Charles Lane Fitzhugh

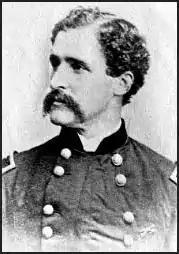
General Charles Lane Fitzhugh

Charles Lane Fitzhugh (August 22, 1838 – September 16, 1923) was a Union Army colonel during the American Civil War, who was later appointed a brevet brigadier general of volunteers for gallantry, energy and ability and a brevet brigadier general in the regular U.S. Army for gallant and meritorious services in the field during the war.